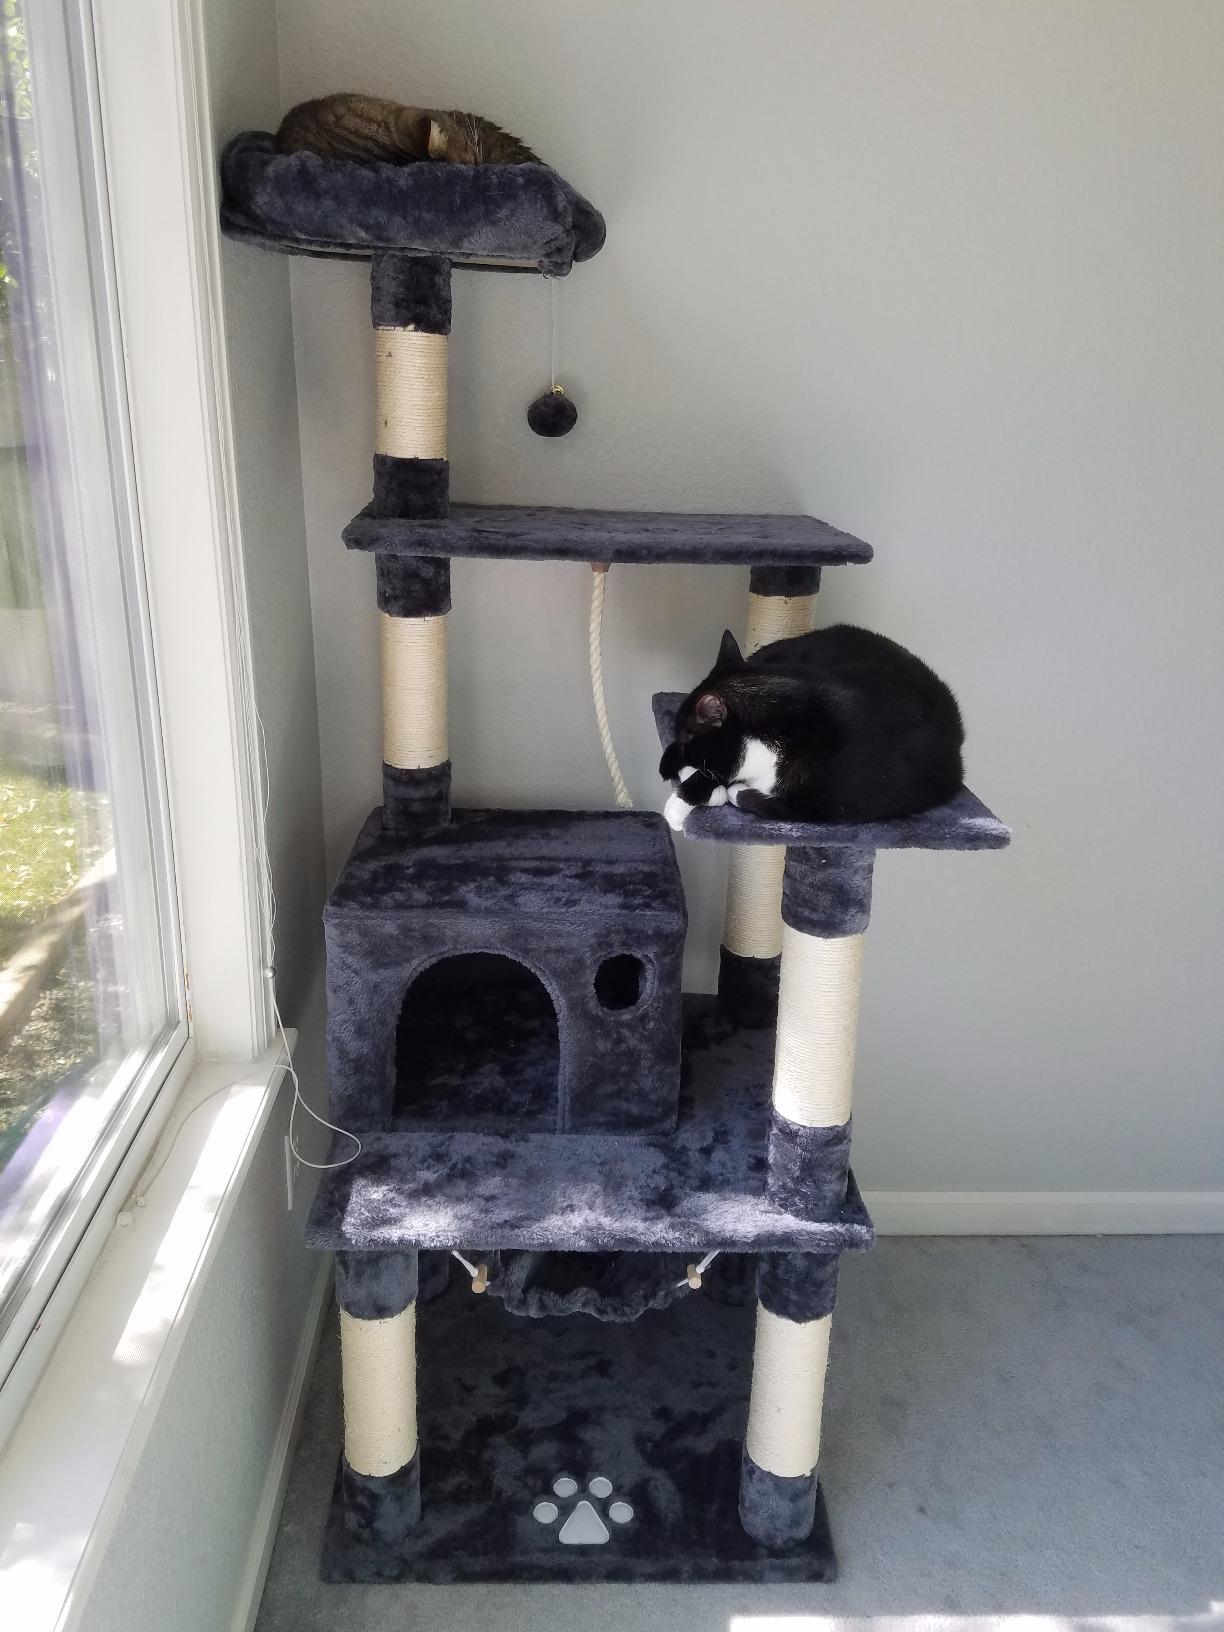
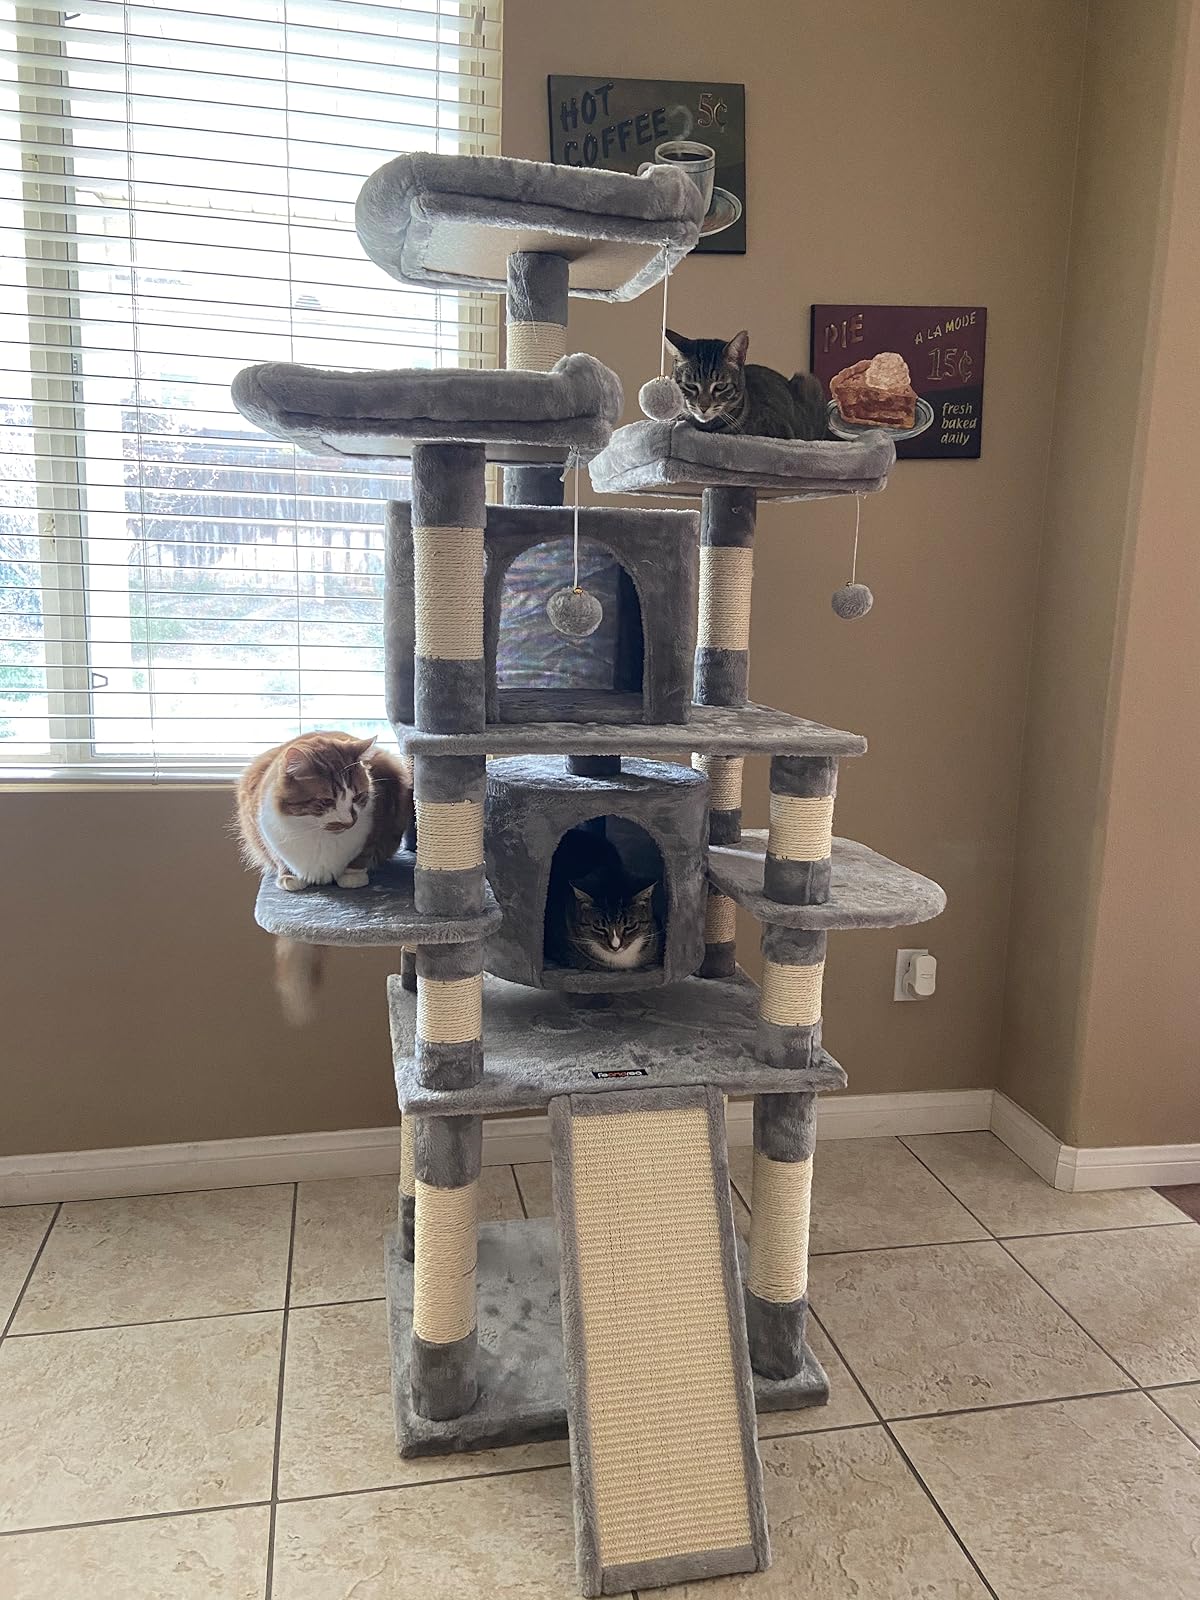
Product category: items_cat tree
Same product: no